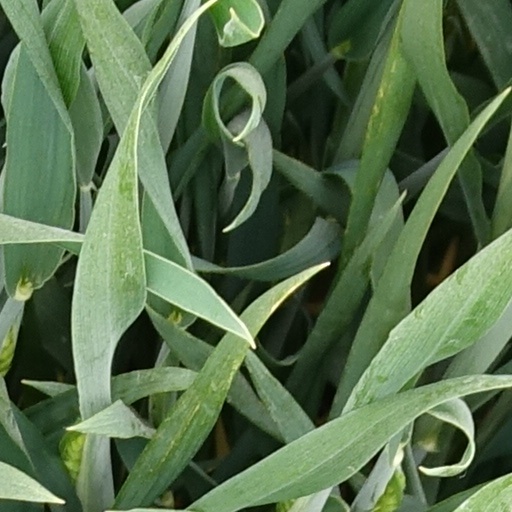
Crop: wheat